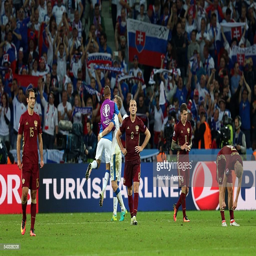
players react after the match .